Renaud Gagneux

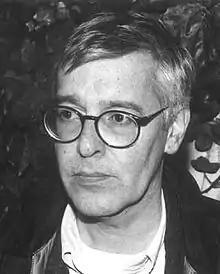
Renaud Gagneux

Gagneux studied piano with Alfred Cortot and composition with Henri Dutilleux at the École Normale in Paris. In 1966 he went to Cologne to study composition with Karlheinz Stockhausen, then with André Jolivet and Olivier Messiaen at the Conservatoire de Paris, where he won first prize in composition in 1972. In 1972 he joined the Groupe de Recherches Musicales de l'ORTF. His numerous prizes include the Sacem Grand Prix for chamber music (1977), the Prix Georges Enesco (1983), the Prize for New Talent from the SACD (1989), the Composers' Prize of the Sacem (1990), and the SACEM Grand Prix 1993 for his works overall.